University of the Highlands and Islands

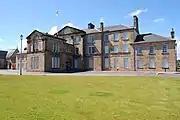
UHI Executive Office (formerly the Royal Northern Infirmary)

The Faculty of Science, Health and Engineering has research in Renewables, Marine Science, Digital Health, Sustainable Rural Development and Environmental Issues. A fully online honours degree programme is available across the UK from this faculty. The BSc (Hons) Sustainable Development is an example of a multi-disciplinary programme from this Faculty. The programme has professional accreditation from the Institute of Economic Development. The Faculty also offers postgraduate studies, including an MSc in Sustainable Rural Development. This Masters programme also has professional accreditation from the Institute of Economic Development.